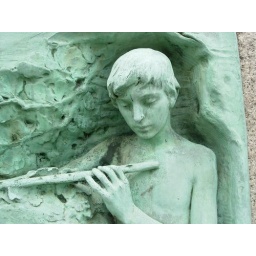
monument to four young musicians/paper boys who were killed in a water accident in 1924.